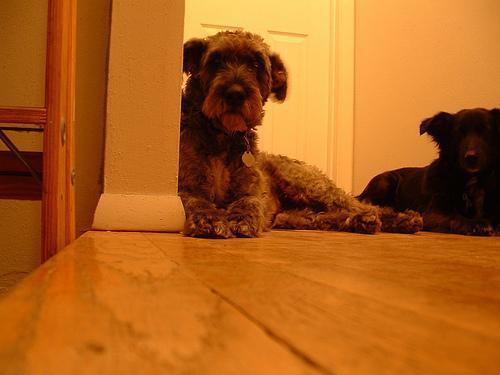
Kerry_blue_terrier